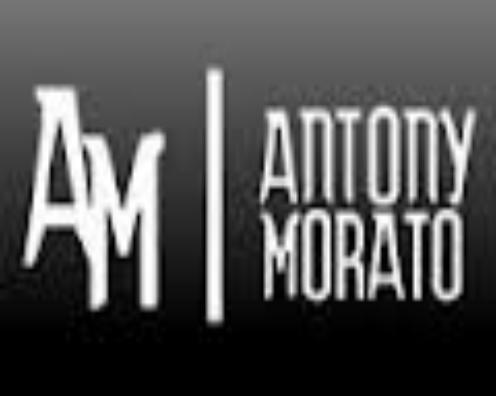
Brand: Antony Morato
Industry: Clothes